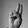
ASL letter: U